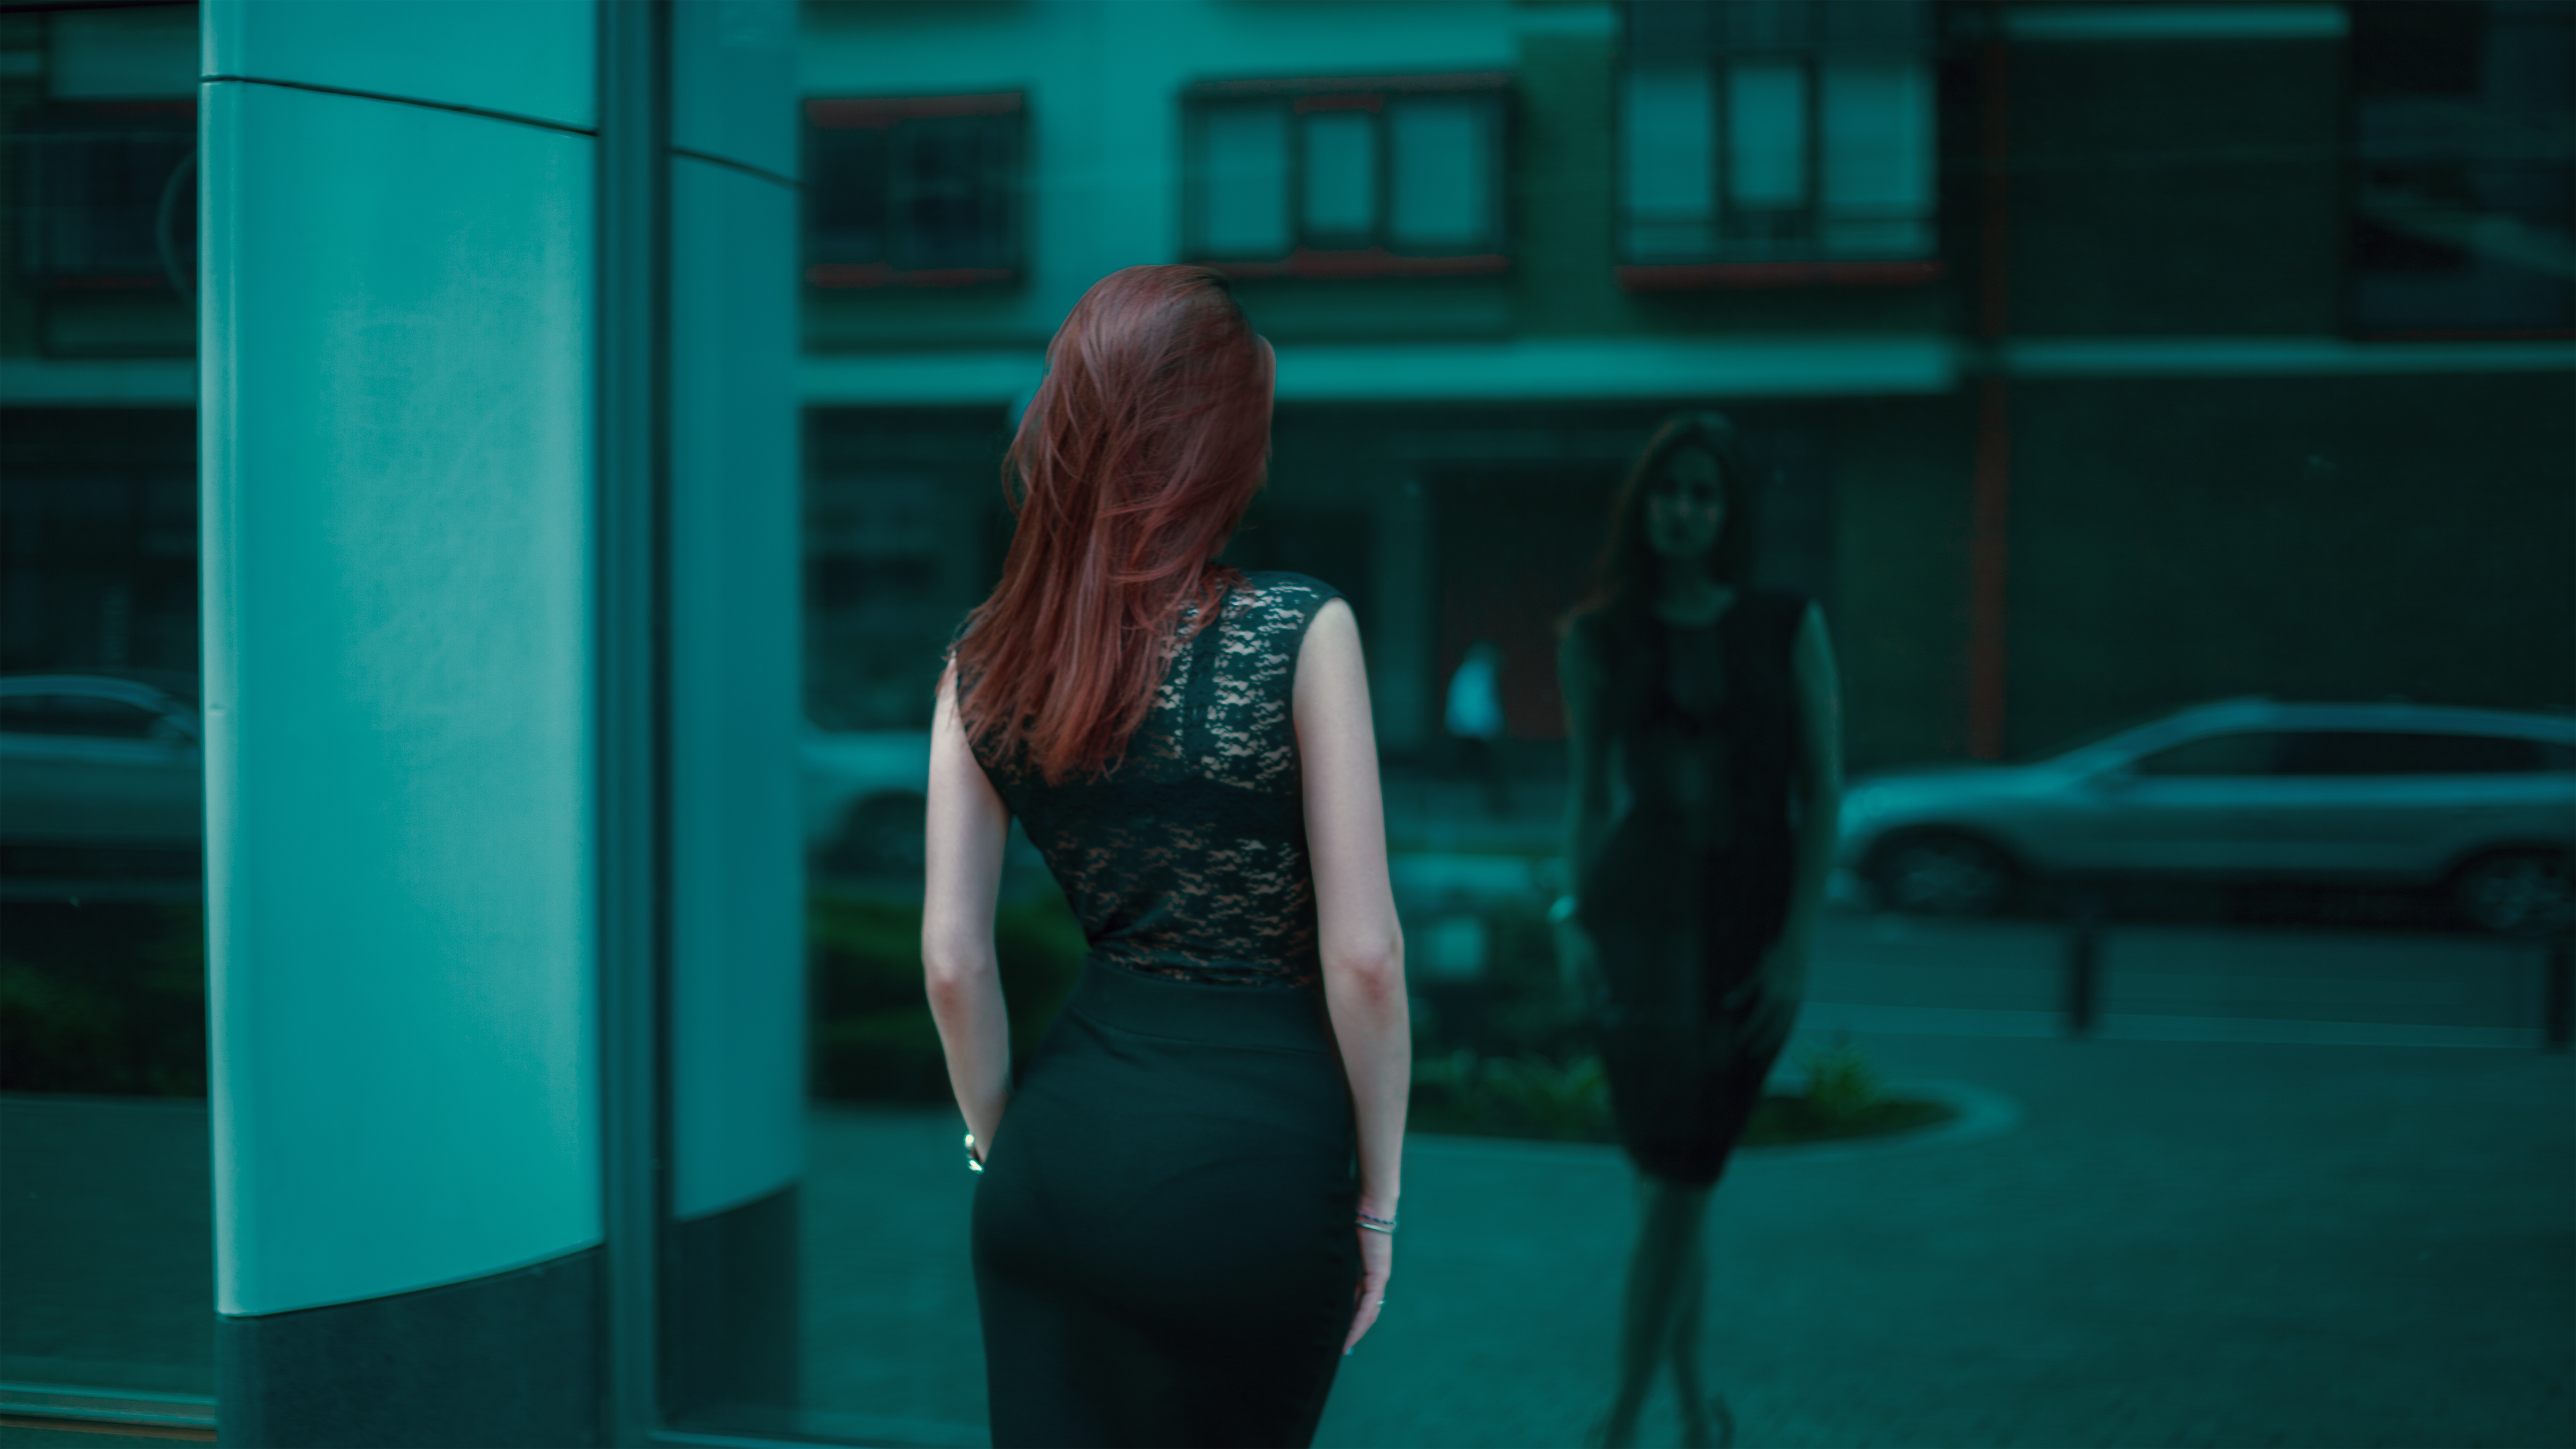
people, girl, summer, model, color, darkness, blue, behind, dress, snapshot, beautiful, sexy, buttocks, slim, cover, elegance, screenshot, female figure, popa, from the back, women exists, rainbow silhouette, figure of a girl, slimness